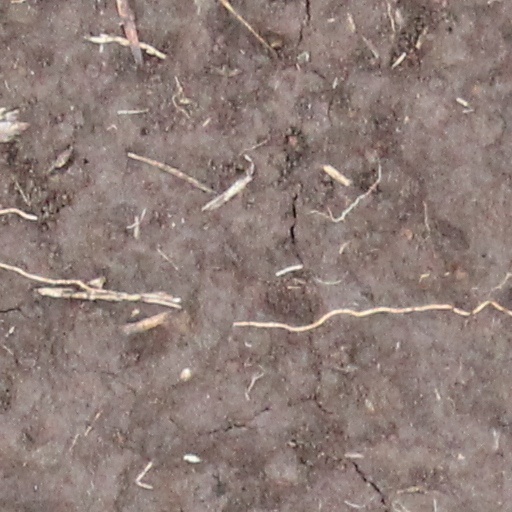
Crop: wheat